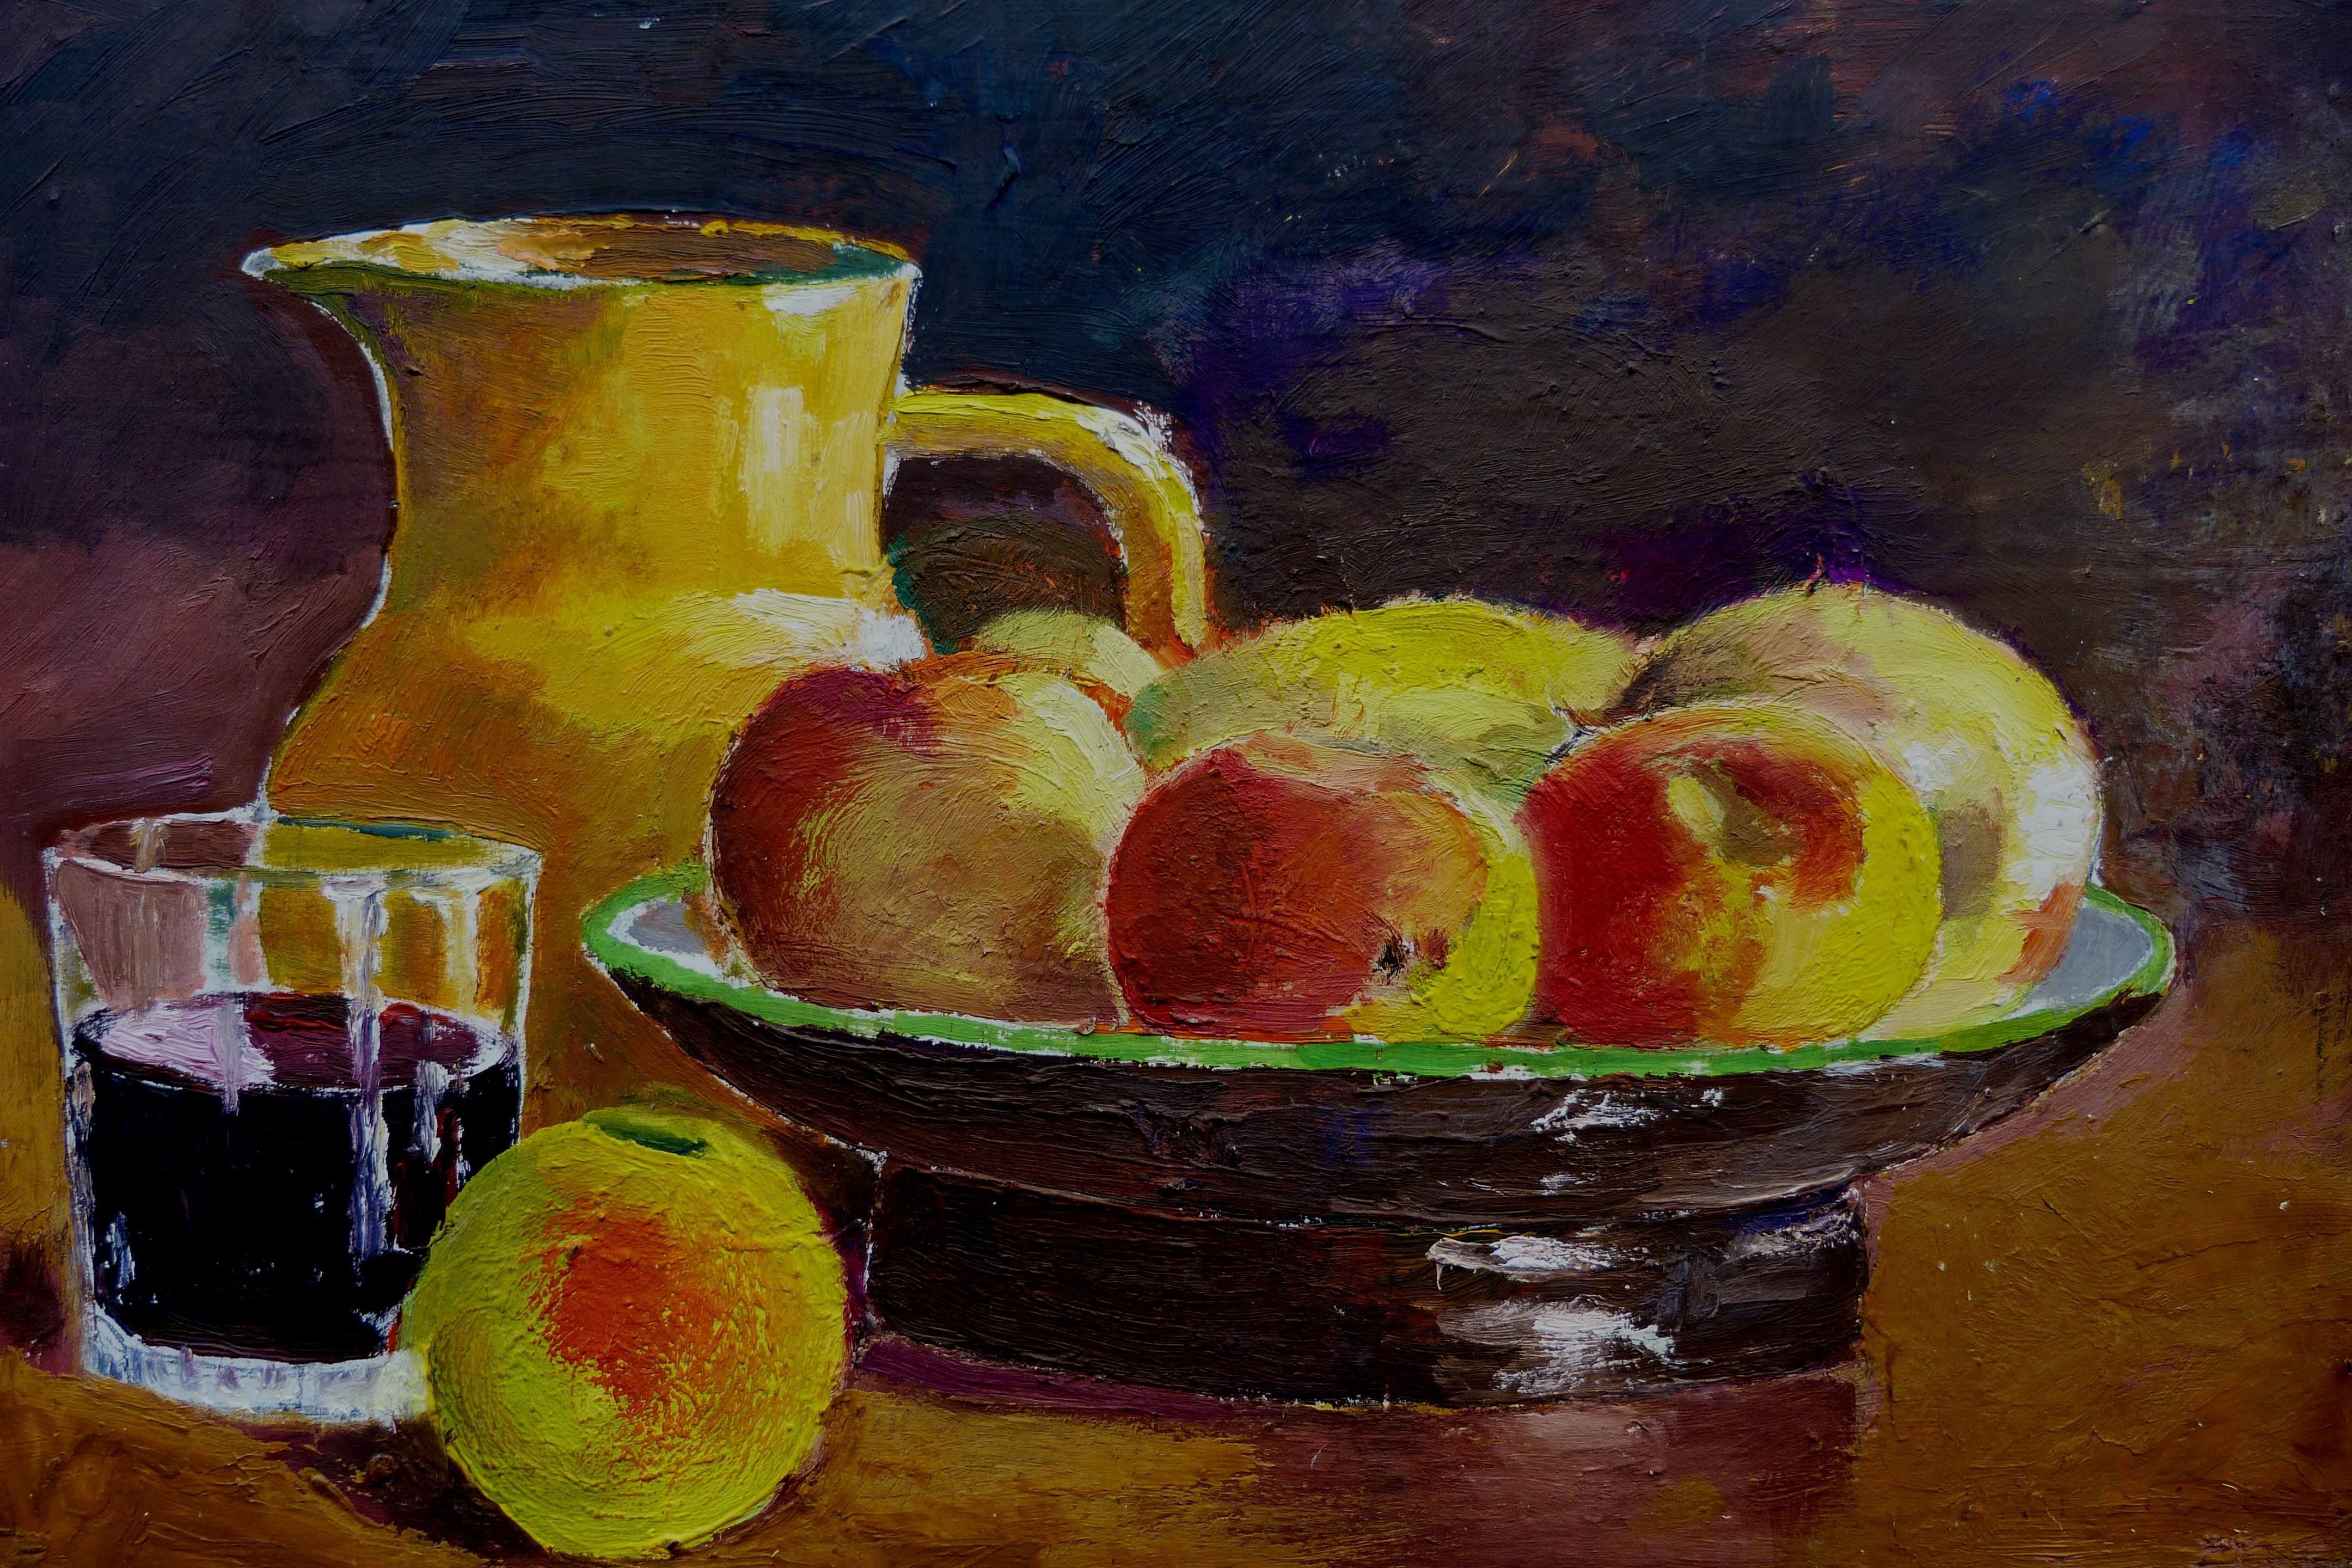
table, fruit, flower, food, produce, color, drink, yellow, still life, artwork, painting, pitcher, liqueur, still lifes, glass of wine, acrylic paint, still life photography, bowl of fruit